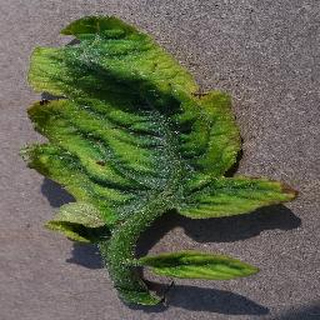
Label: tomato_yellow_leaf_curl_virus